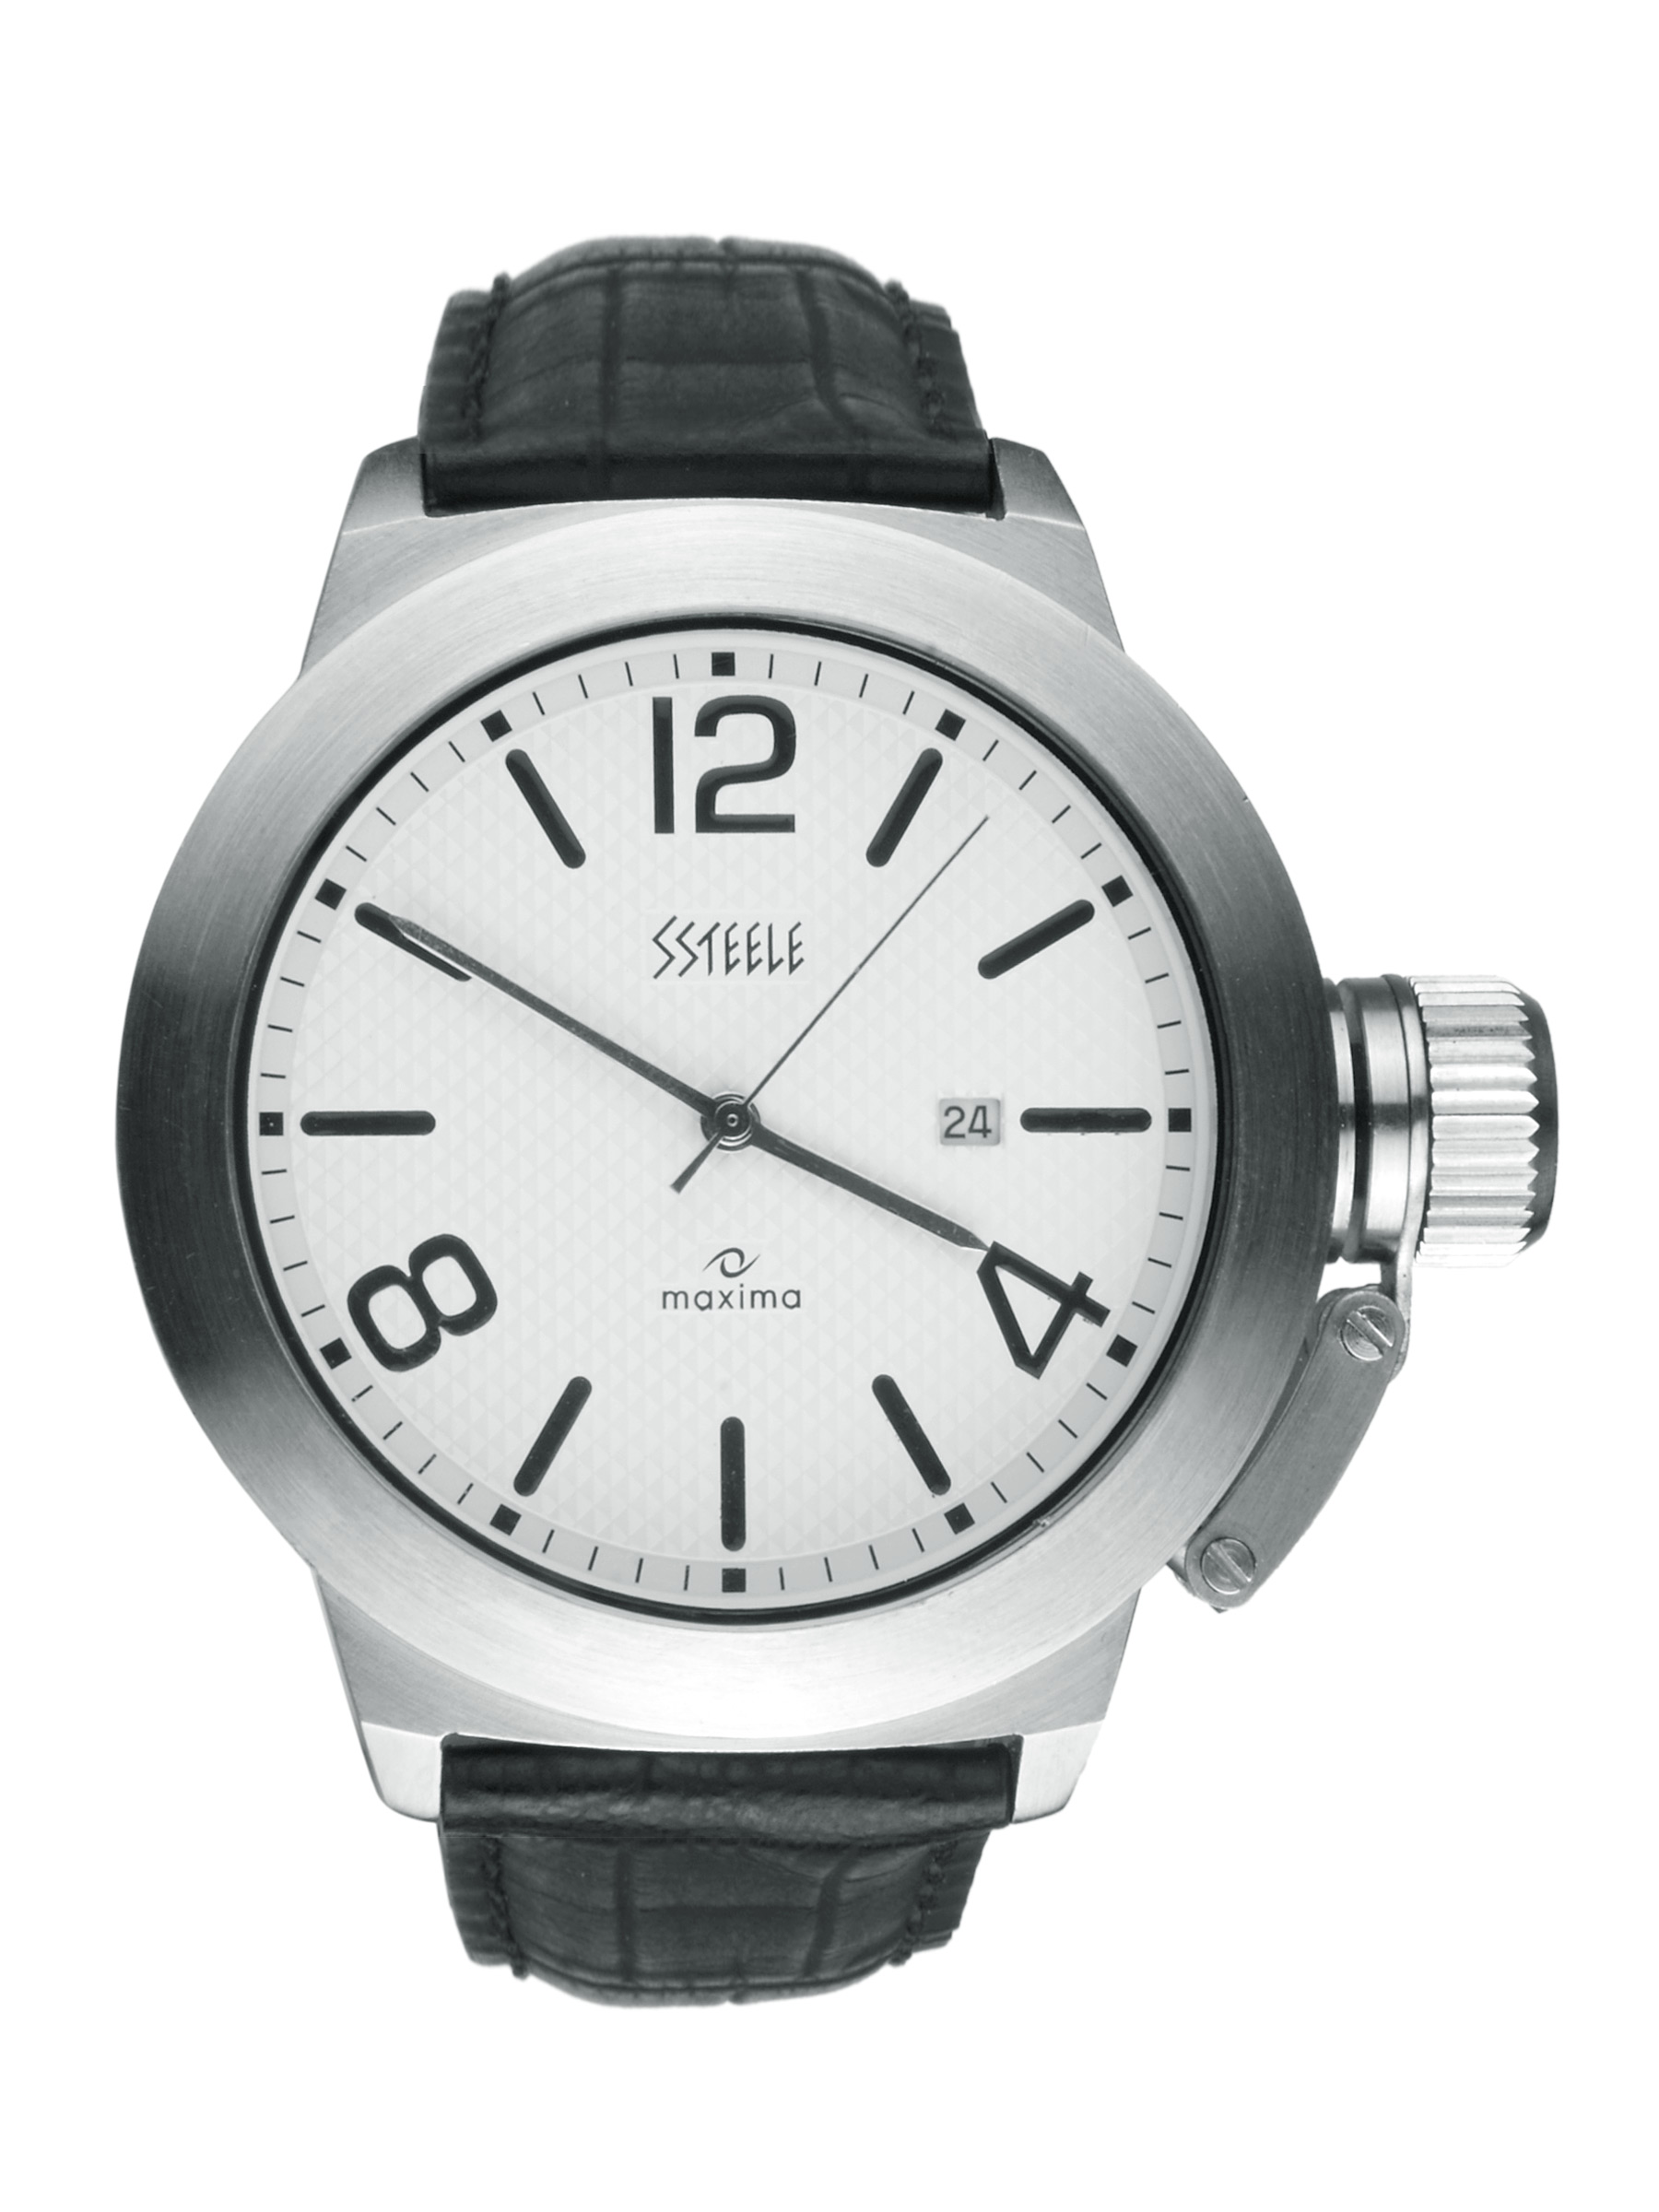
Maxima Ssteele Men White Watch
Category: Accessories / Watches / Watches
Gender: Men
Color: White
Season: Winter 2016
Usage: Casual